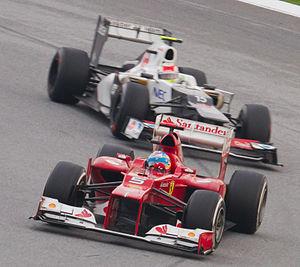
Le championnat du monde de Formule 1 2012, 63ᵉ édition du championnat du monde des pilotes de Formule 1, comporte vingt Grands Prix dont le Grand Prix des États-Unis qui fait son retour, sur un circuit inédit. Les titres reviennent à Sebastian Vettel et à son écurie Red Bull-Renault pour la troisième année consécutive.
Le Grand Prix automobile de Malaisie 2012, disputé le 25 mars 2012 sur le circuit international de Sepang, est la 860ᵉ épreuve du championnat du monde de Formule 1 courue depuis 1950. Il s'agit de la quatorzième édition du Grand Prix de Malaisie comptant pour le championnat du monde de Formule 1 et de la deuxième manche du championnat 2012.